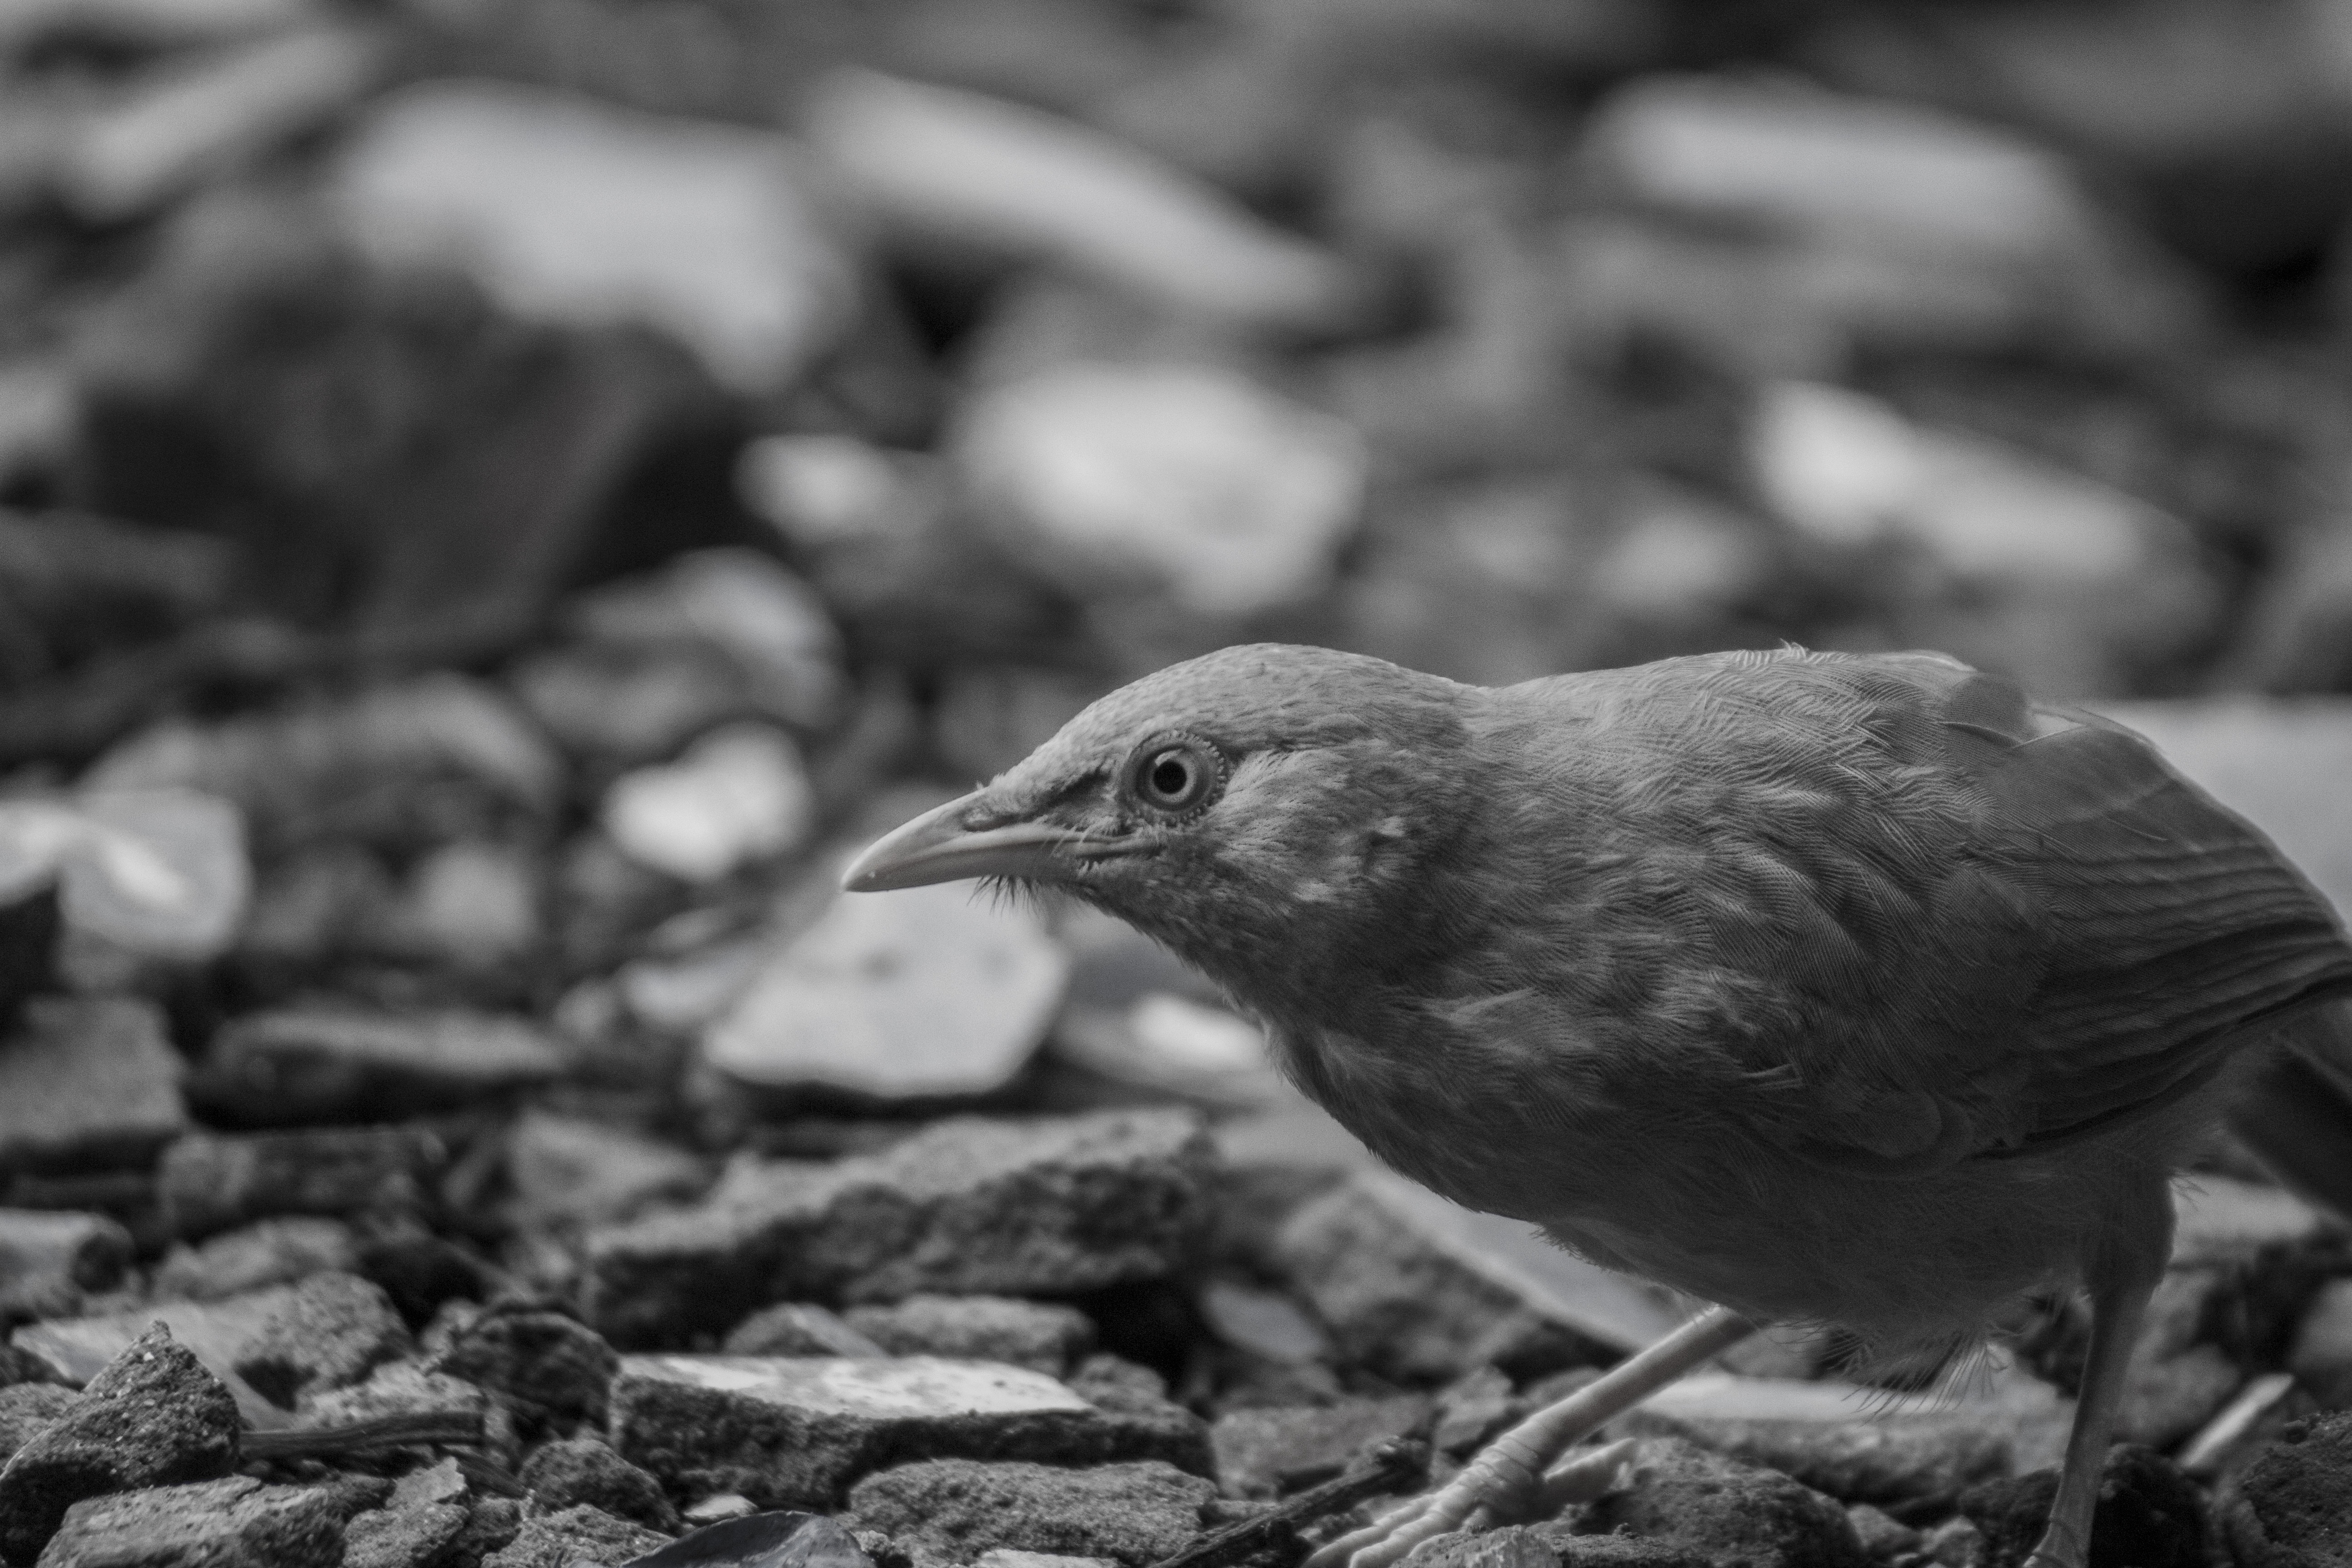
nature, bird, black and white, photography, wildlife, wild, beak, black, monochrome, fauna, close up, vertebrate, india, jungle babbler, monochrome photography, perching bird, cinclidae